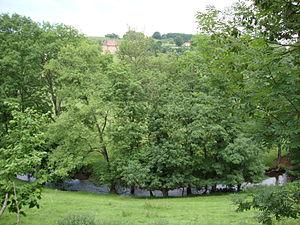
Maizilly (Loire, Fr) Paysage avec le Botoret (rivière)
Maizilly est une commune française située dans le département de la Loire, en région Auvergne-Rhône-Alpes.
Le Botoret est un cours d'eau de France.